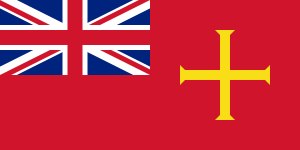
Guernseys flag
Guernseys handelsflag
Guernseys flag blev indført i 1985, og består af et rødt georgskors på hvid bund, med et guldkors i midten. Guldkorset er et symbol for Vilhelm af Normandiet, som skal have ført et hvidt flag med guldkors under slaget ved Hastings.